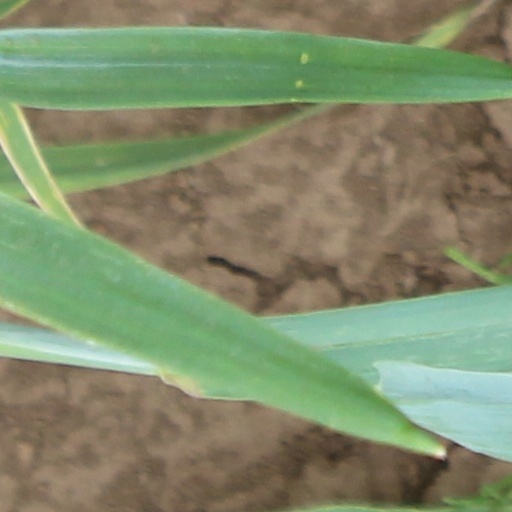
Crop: wheat